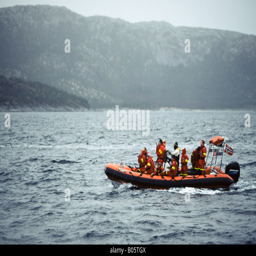
whale watching eco tourists on a rigid hulled inflatable boat